Mario no Photopi

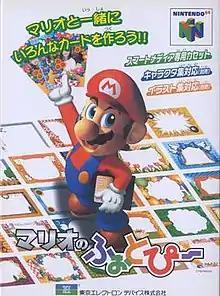

is an educational video game released for the Nintendo 64 in 1998 in Japan. With a variety of photo retouching and image composition functions, SmartMedia storage card slots, and planned 64DD floppy disk compatibility, the game was intended to supplant Japan's small growing market for personal computers.